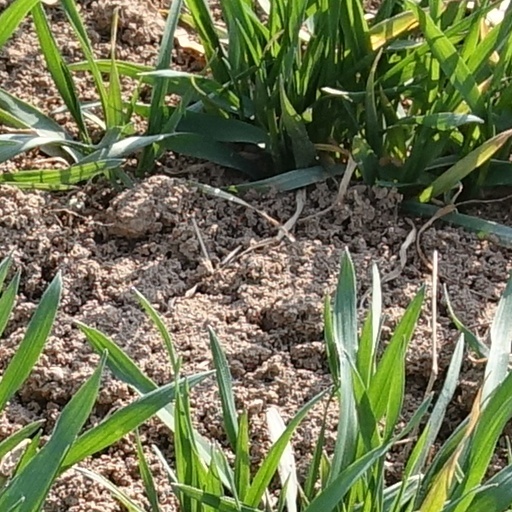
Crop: wheat